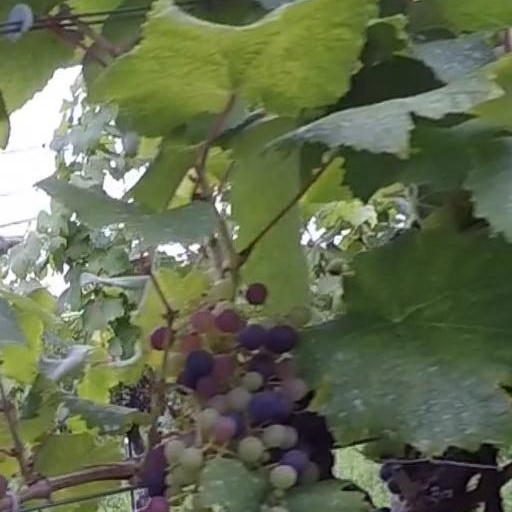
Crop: grape